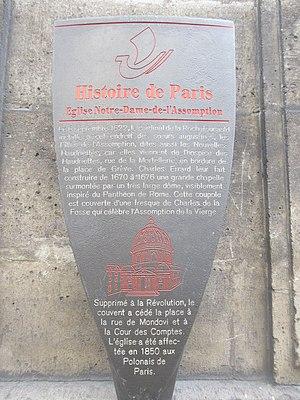
Panneau Histoire de Paris
Les panneaux « Histoire de Paris » sont des panneaux d'information installés dans les rues de Paris devant certains des monuments parisiens.
La rue Saint-Honoré est une rue de Paris située dans les 1ᵉʳ et 8ᵉ arrondissements de Paris.